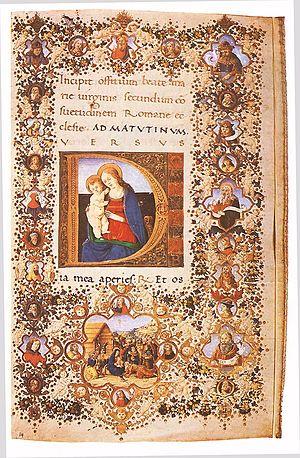
Le livre d'heures de Laurent le Magnifique est un livre d'heures conservé à la Bibliothèque Laurentienne à Florence. Commandé en 1485 par Laurent le Magnifique pour sa fille Luisa, il a été enluminé par Francesco Rosselli. Il suit la liturgie des Heures à l'usage de Rome et contient un calendrier illustré, ainsi que neuf grandes miniatures bordées de décors foisonnants.